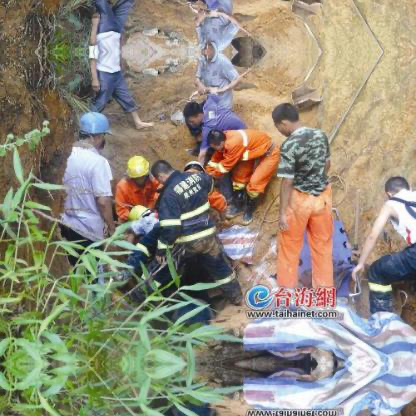
Objects in the image:
label: helmet
label: helmet
label: helmet
label: head
label: head
label: head
label: head
label: helmet
label: head
label: head